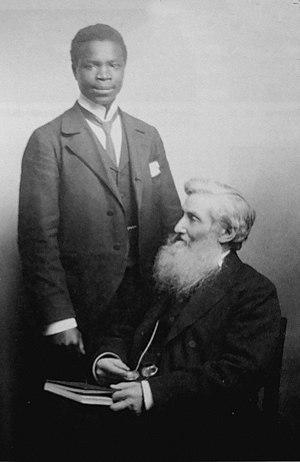
François Coillard est un missionnaire protestant envoyé par la Société des missions évangéliques de Paris au Basutoland en renfort d'une première équipe installée depuis 1830. Il est surtout connu comme fondateur de la « mission au Zambèze » au Barotseland, région située aujourd'hui en Zambie.